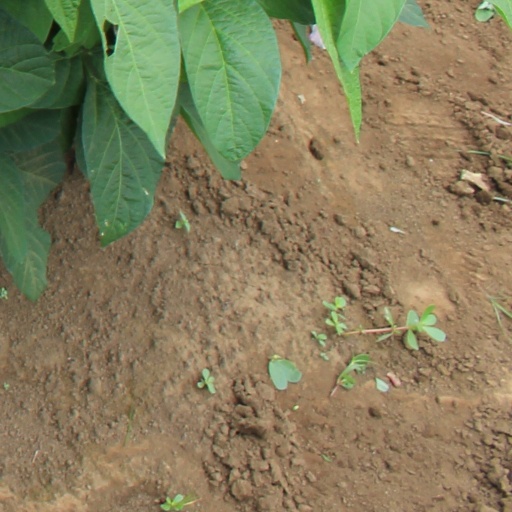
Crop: soybean